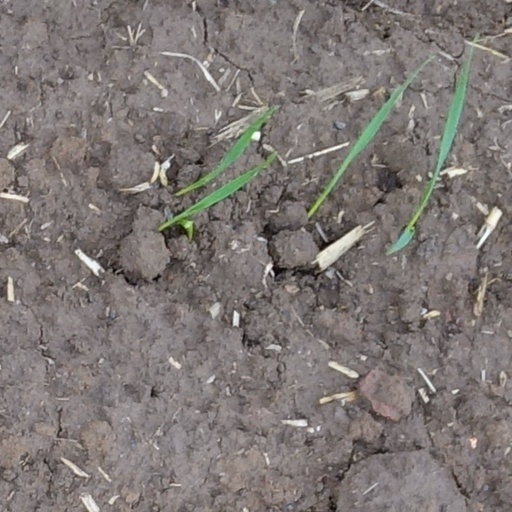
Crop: wheat